Puck (A Midsummer Night's Dream)

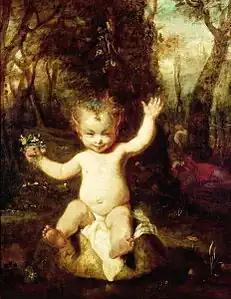
Oil painting representing Puck as a baby with pointed ears and curly blonde hair sitting on an enormous mushroom in a forest. He holds a small posy and grins mischievously.

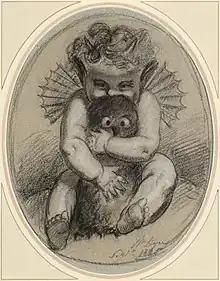
"Puck" by William Dyce, (1825) Aberdeen Archives, Gallery and Museums

Puck serves the fairy king Oberon. Oberon is angry with Titania, the fairy queen, because she will not let him have a particular "little changeling boy" (2.1.120). Oberon sends Puck to fetch a particular flower, whereof the juice "on sleeping eyelids laid / Will make or man or woman madly dote / Upon the next live creature that it sees" (2.1.170–72). Puck is told to apply some of it to the "disdainful youth" (2.1.261) in "Athenian garments" (2.1.264), but Puck mistakes Lysander for Demetrius and applies it to Lysander. Oberon applies some of the juice to Titania, and Titania is waked by a singing Nick Bottom, whose head Puck has changed to that of an ass. Later, Puck is ordered to rectify his mistake with Lysander and Demetrius, and he creates a black fog through which he separates the "testy rivals" (3.2.358), imitating their voices until they are asleep. Puck has the final lines of the play: